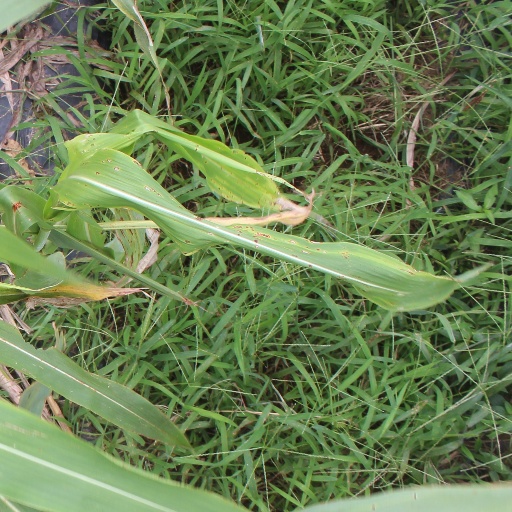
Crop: sorghum